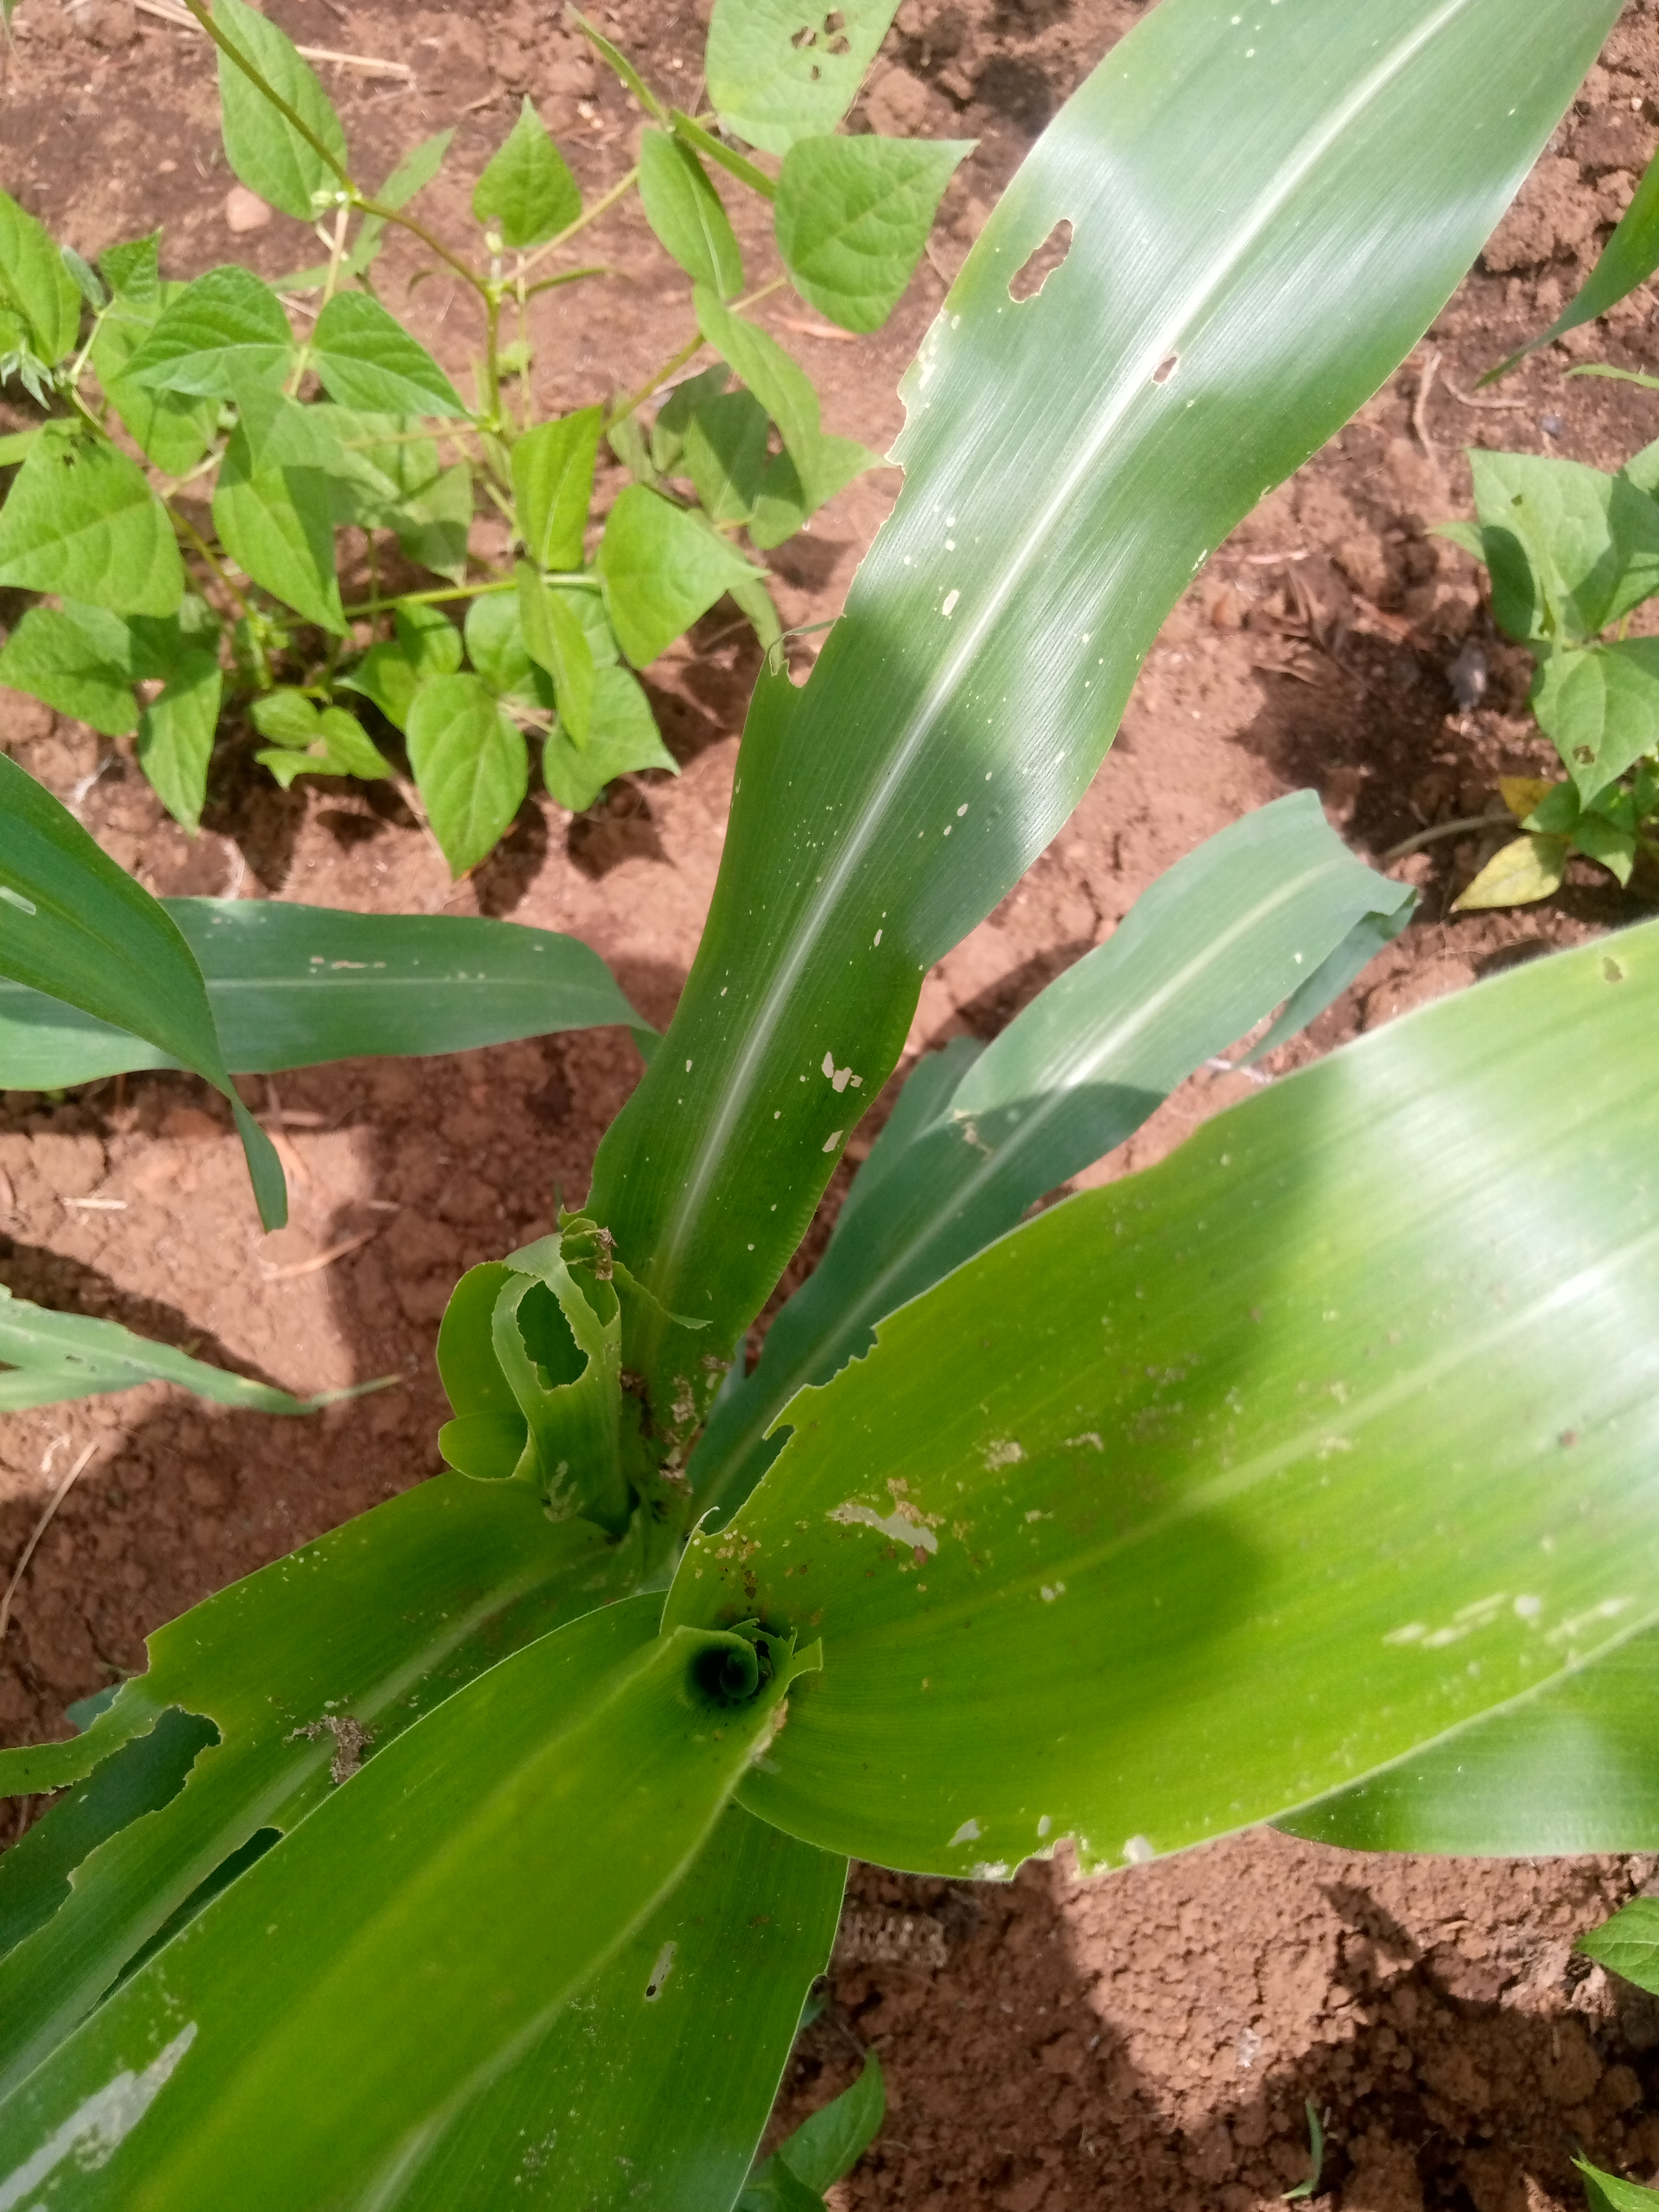
Label: spodoptera_frugiperda